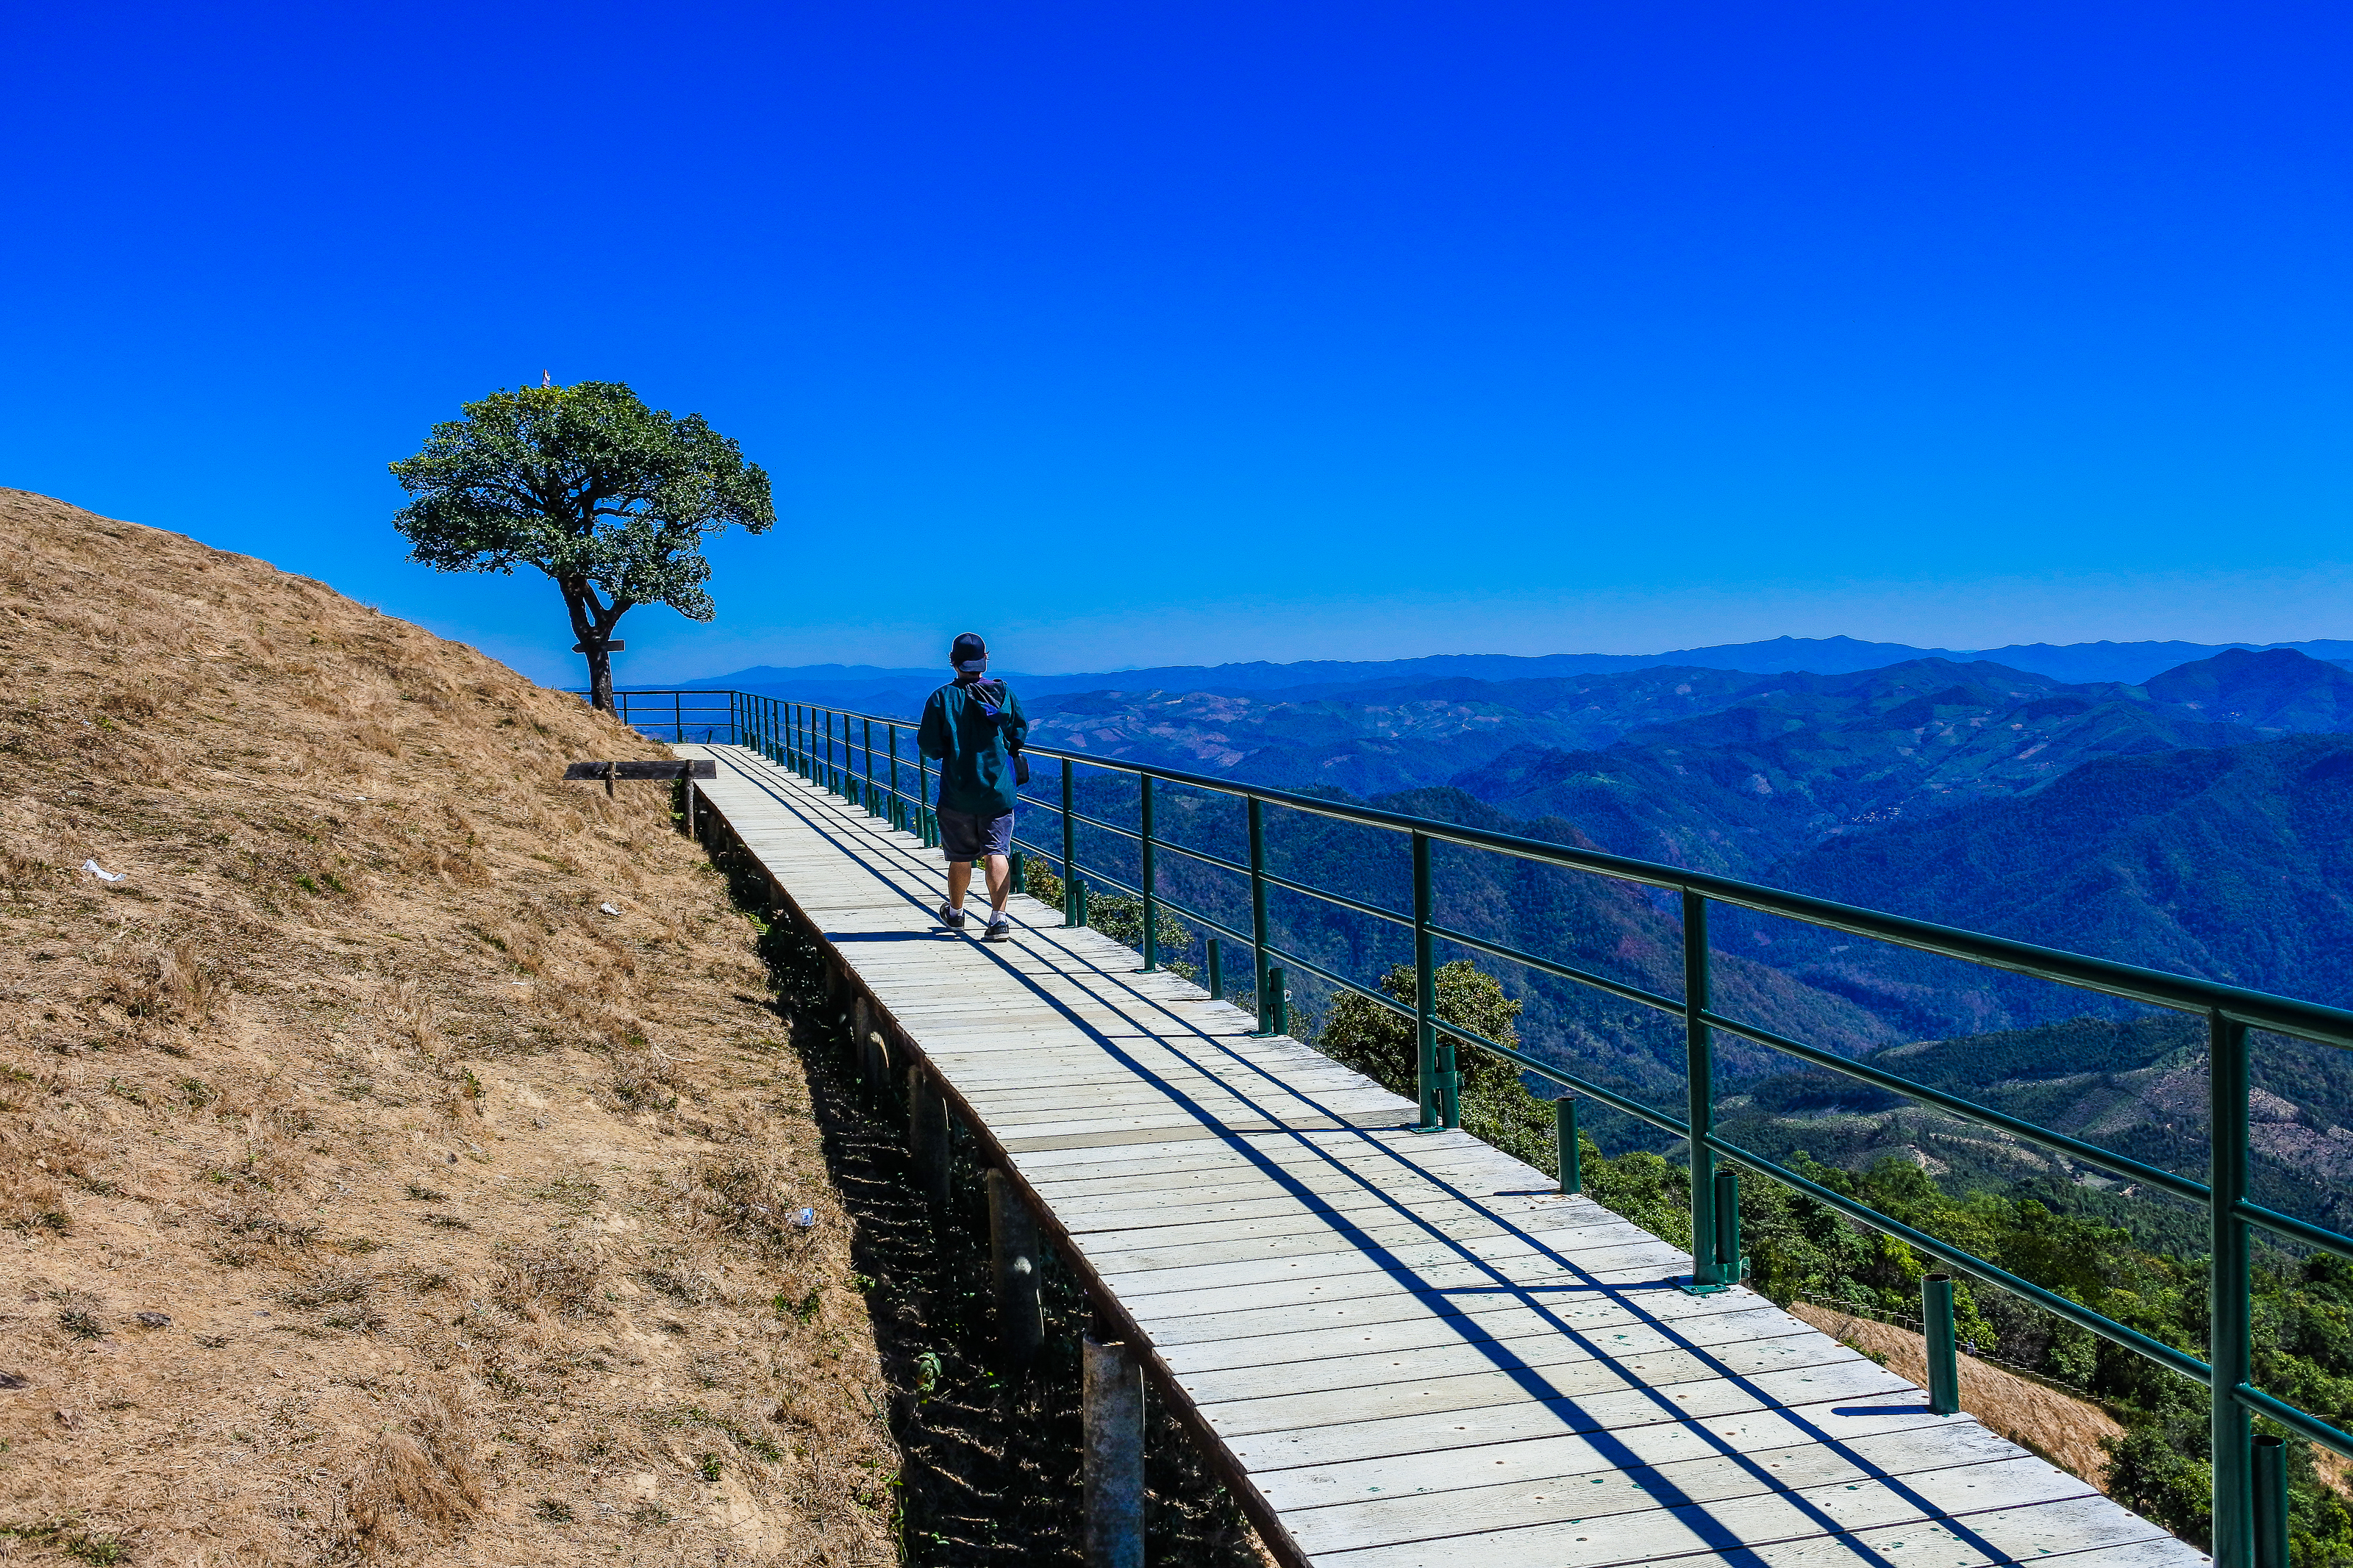
sunrise, beauty, color, dusk, sob, bright, yellow, scenic, sun, summer, scene, cloud, gold, red, beautiful, mountain, view, romantic, weather, season, sunny, mey, sky, viewpoint, wallpaper, nature, heaven, morning, mae hong son, orange, sunlight, outdoors, light, background, vacations, sunset, dawn, evening, travel, colorful, landscape, tree, bridge, walkway, tourism, rock, hill, vacation, ridge, sea, national park, boardwalk, road, stairs, hill station, handrail, coast, nonbuilding structure, horizon, trail, slope, guard rail, tourist attraction, ocean